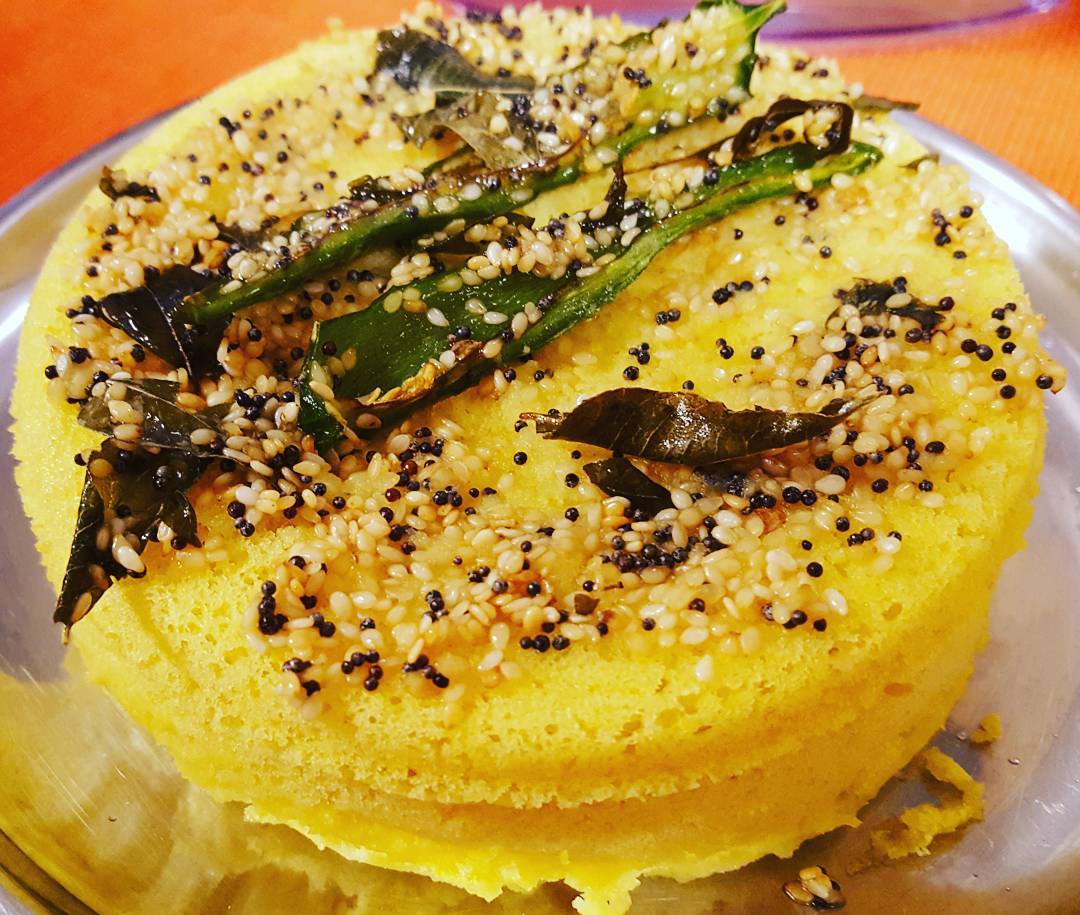
Dish: dhokla